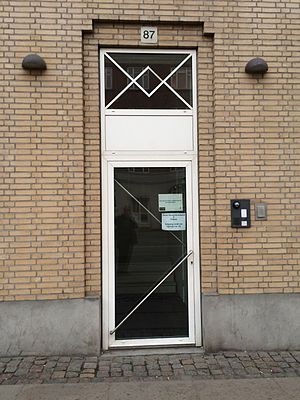
Natur-Energi
Indgangen til Natur-Energis hovedkontor på Tagensvej i 2016
Indgangen til Natur-Energis kontorer
Natur-Energi er et grønt dansk energiselskab, med fokus på salg af bæredygtig strøm og hjælp til energibesparelser.